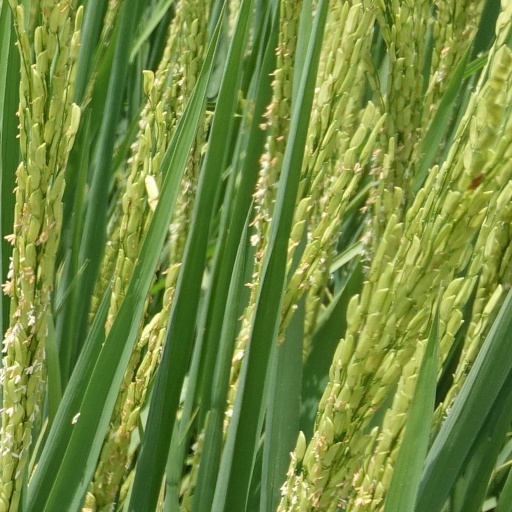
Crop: rice